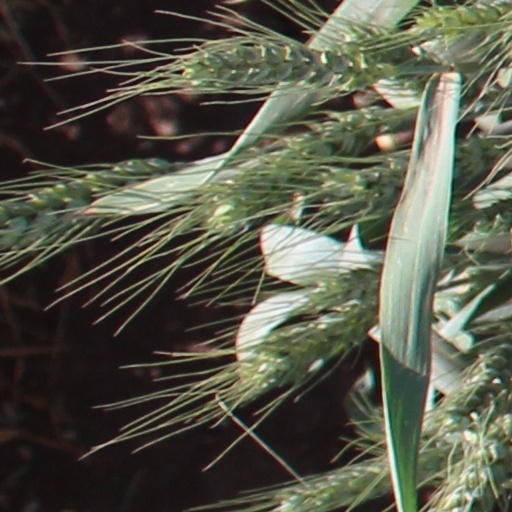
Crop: wheat